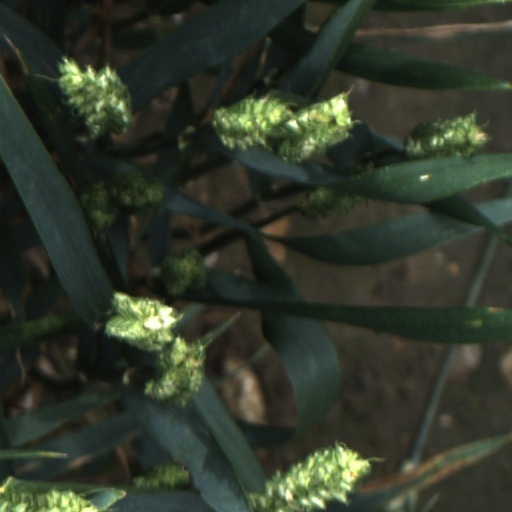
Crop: wheat